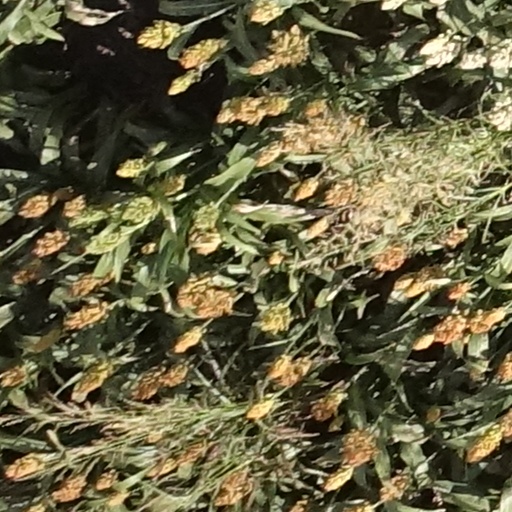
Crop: sorghum